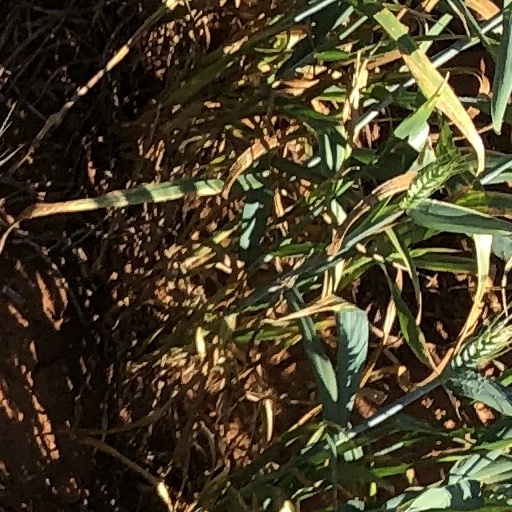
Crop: wheat